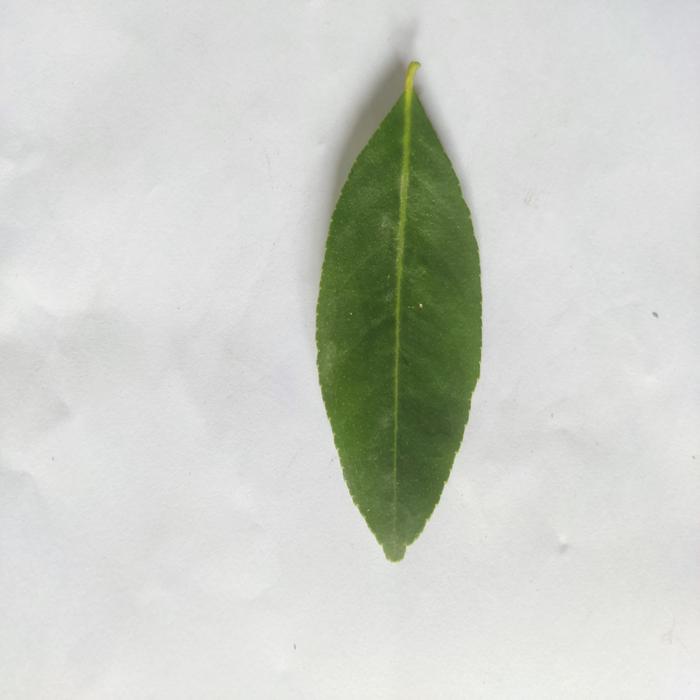
Crop: Lemon
Leaf condition: Healthy_Leaf